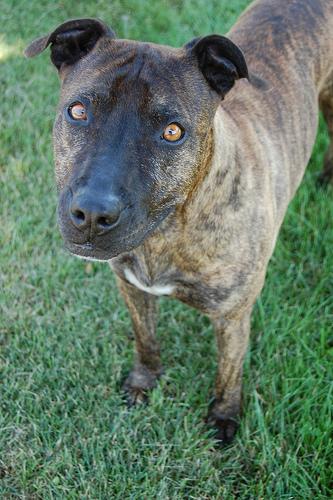
Breed: staffordshire bull terrier